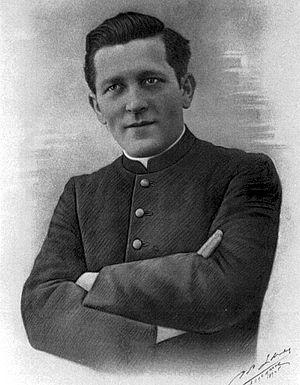
Le RP Louis Favre (1910-1944), Juste parmi les Nations
« Juste parmi les nations » est une expression du judaïsme tirée du Talmud.
Louis Favre, né à Bellevaux, en Haute-Savoie le 2 novembre 1910, et fusillé à Vieugy le 16 juillet 1944, est un prêtre catholique français, membre des Missionnaires de Saint François de Sales, résistant, Juste parmi les nations.